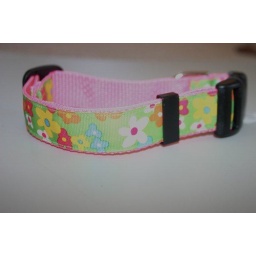
Dog Collar in green with multi colored flowers